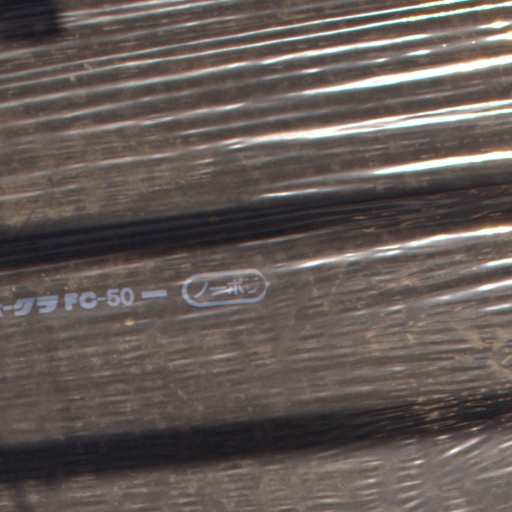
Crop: Jerusalem artichoke